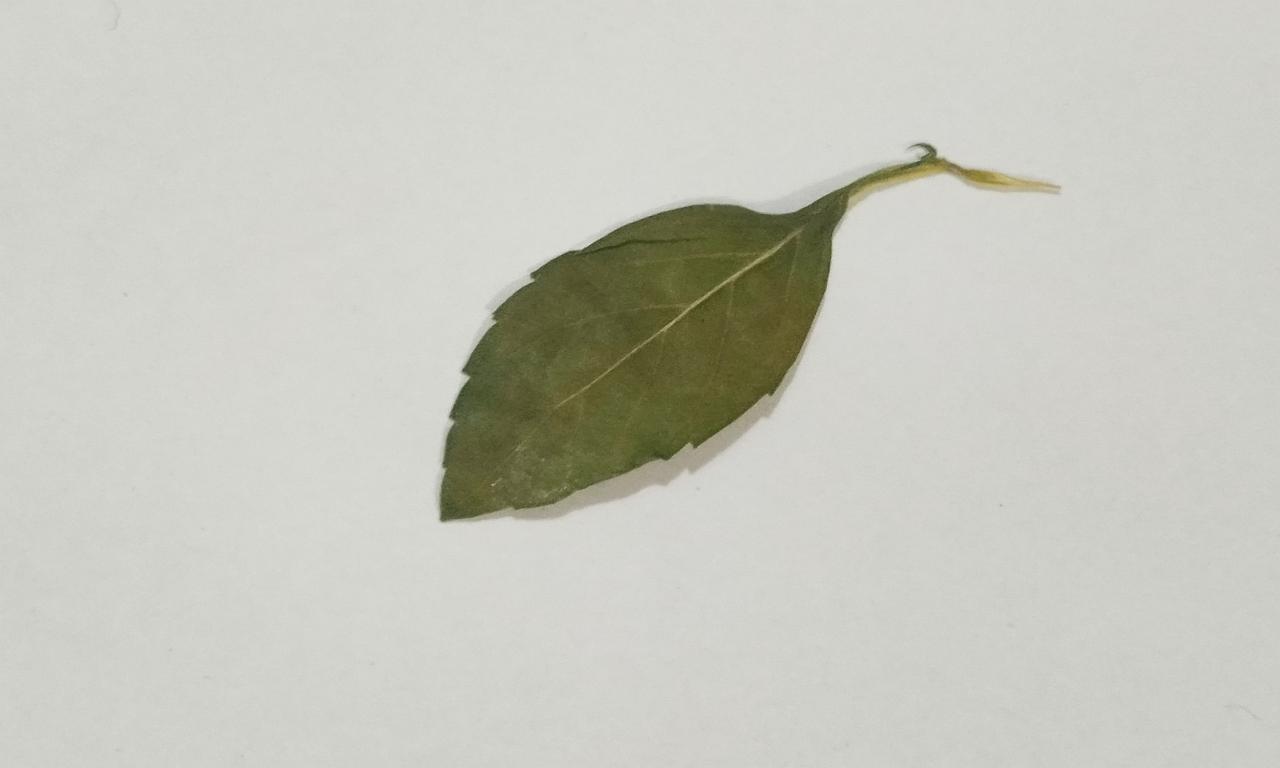
Label: Dried